Bang Boom Bang

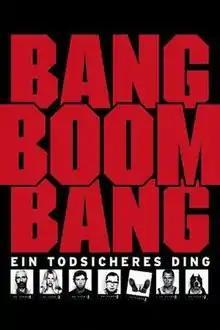

Bang Boom Bang – A Sure Thing is a German comedy film from 1999. The movie is set in Unna, Westphalia. It was filmed in Unna as well as in Dortmund. Together with ""If It Don't Fit, Use a Bigger Hammer" (Was nicht passt, wird passend gemacht)" in 2002 and ""Goldene Zeiten"" in 2006 the movie forms the "Unna-Trilogie" by director Peter Thorwarth, which was named after Unna, Thorwarth's hometown.